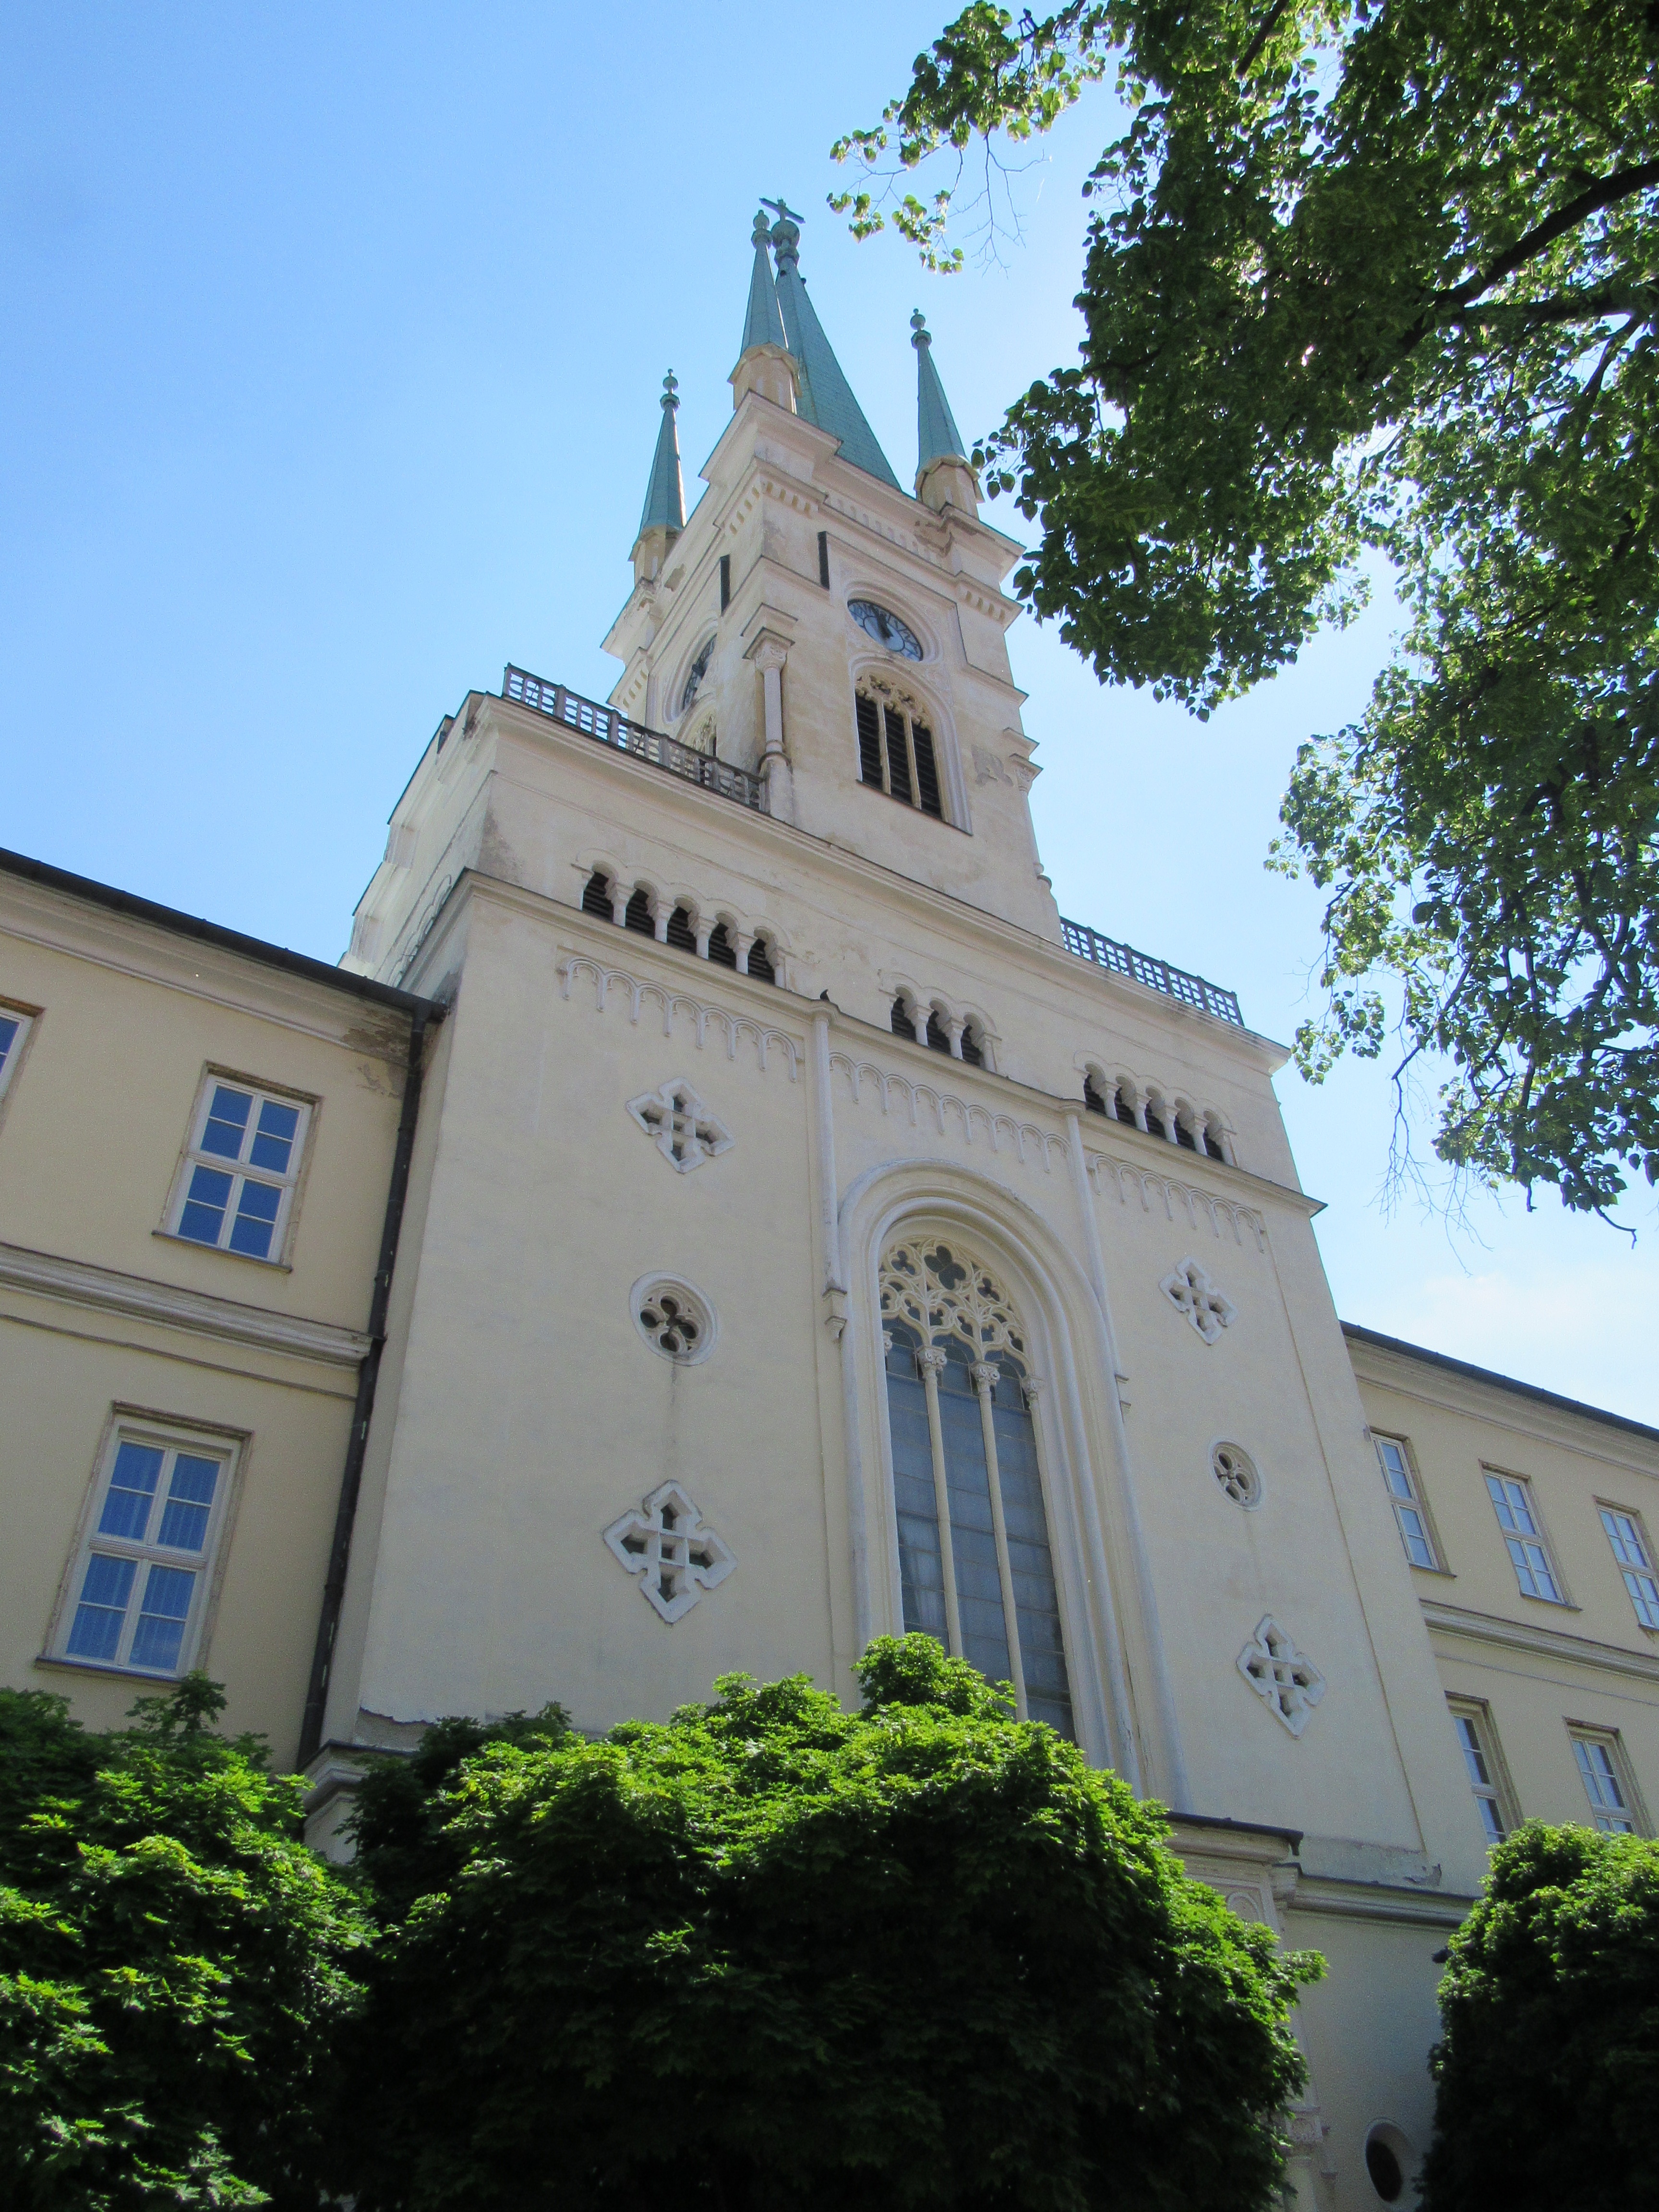
building, tower, landmark, church, cathedral, place of worship, steeple, slovakia, old town hall, nitrify